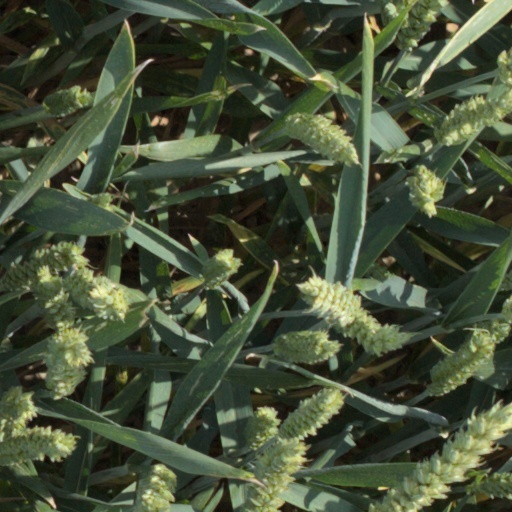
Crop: wheat